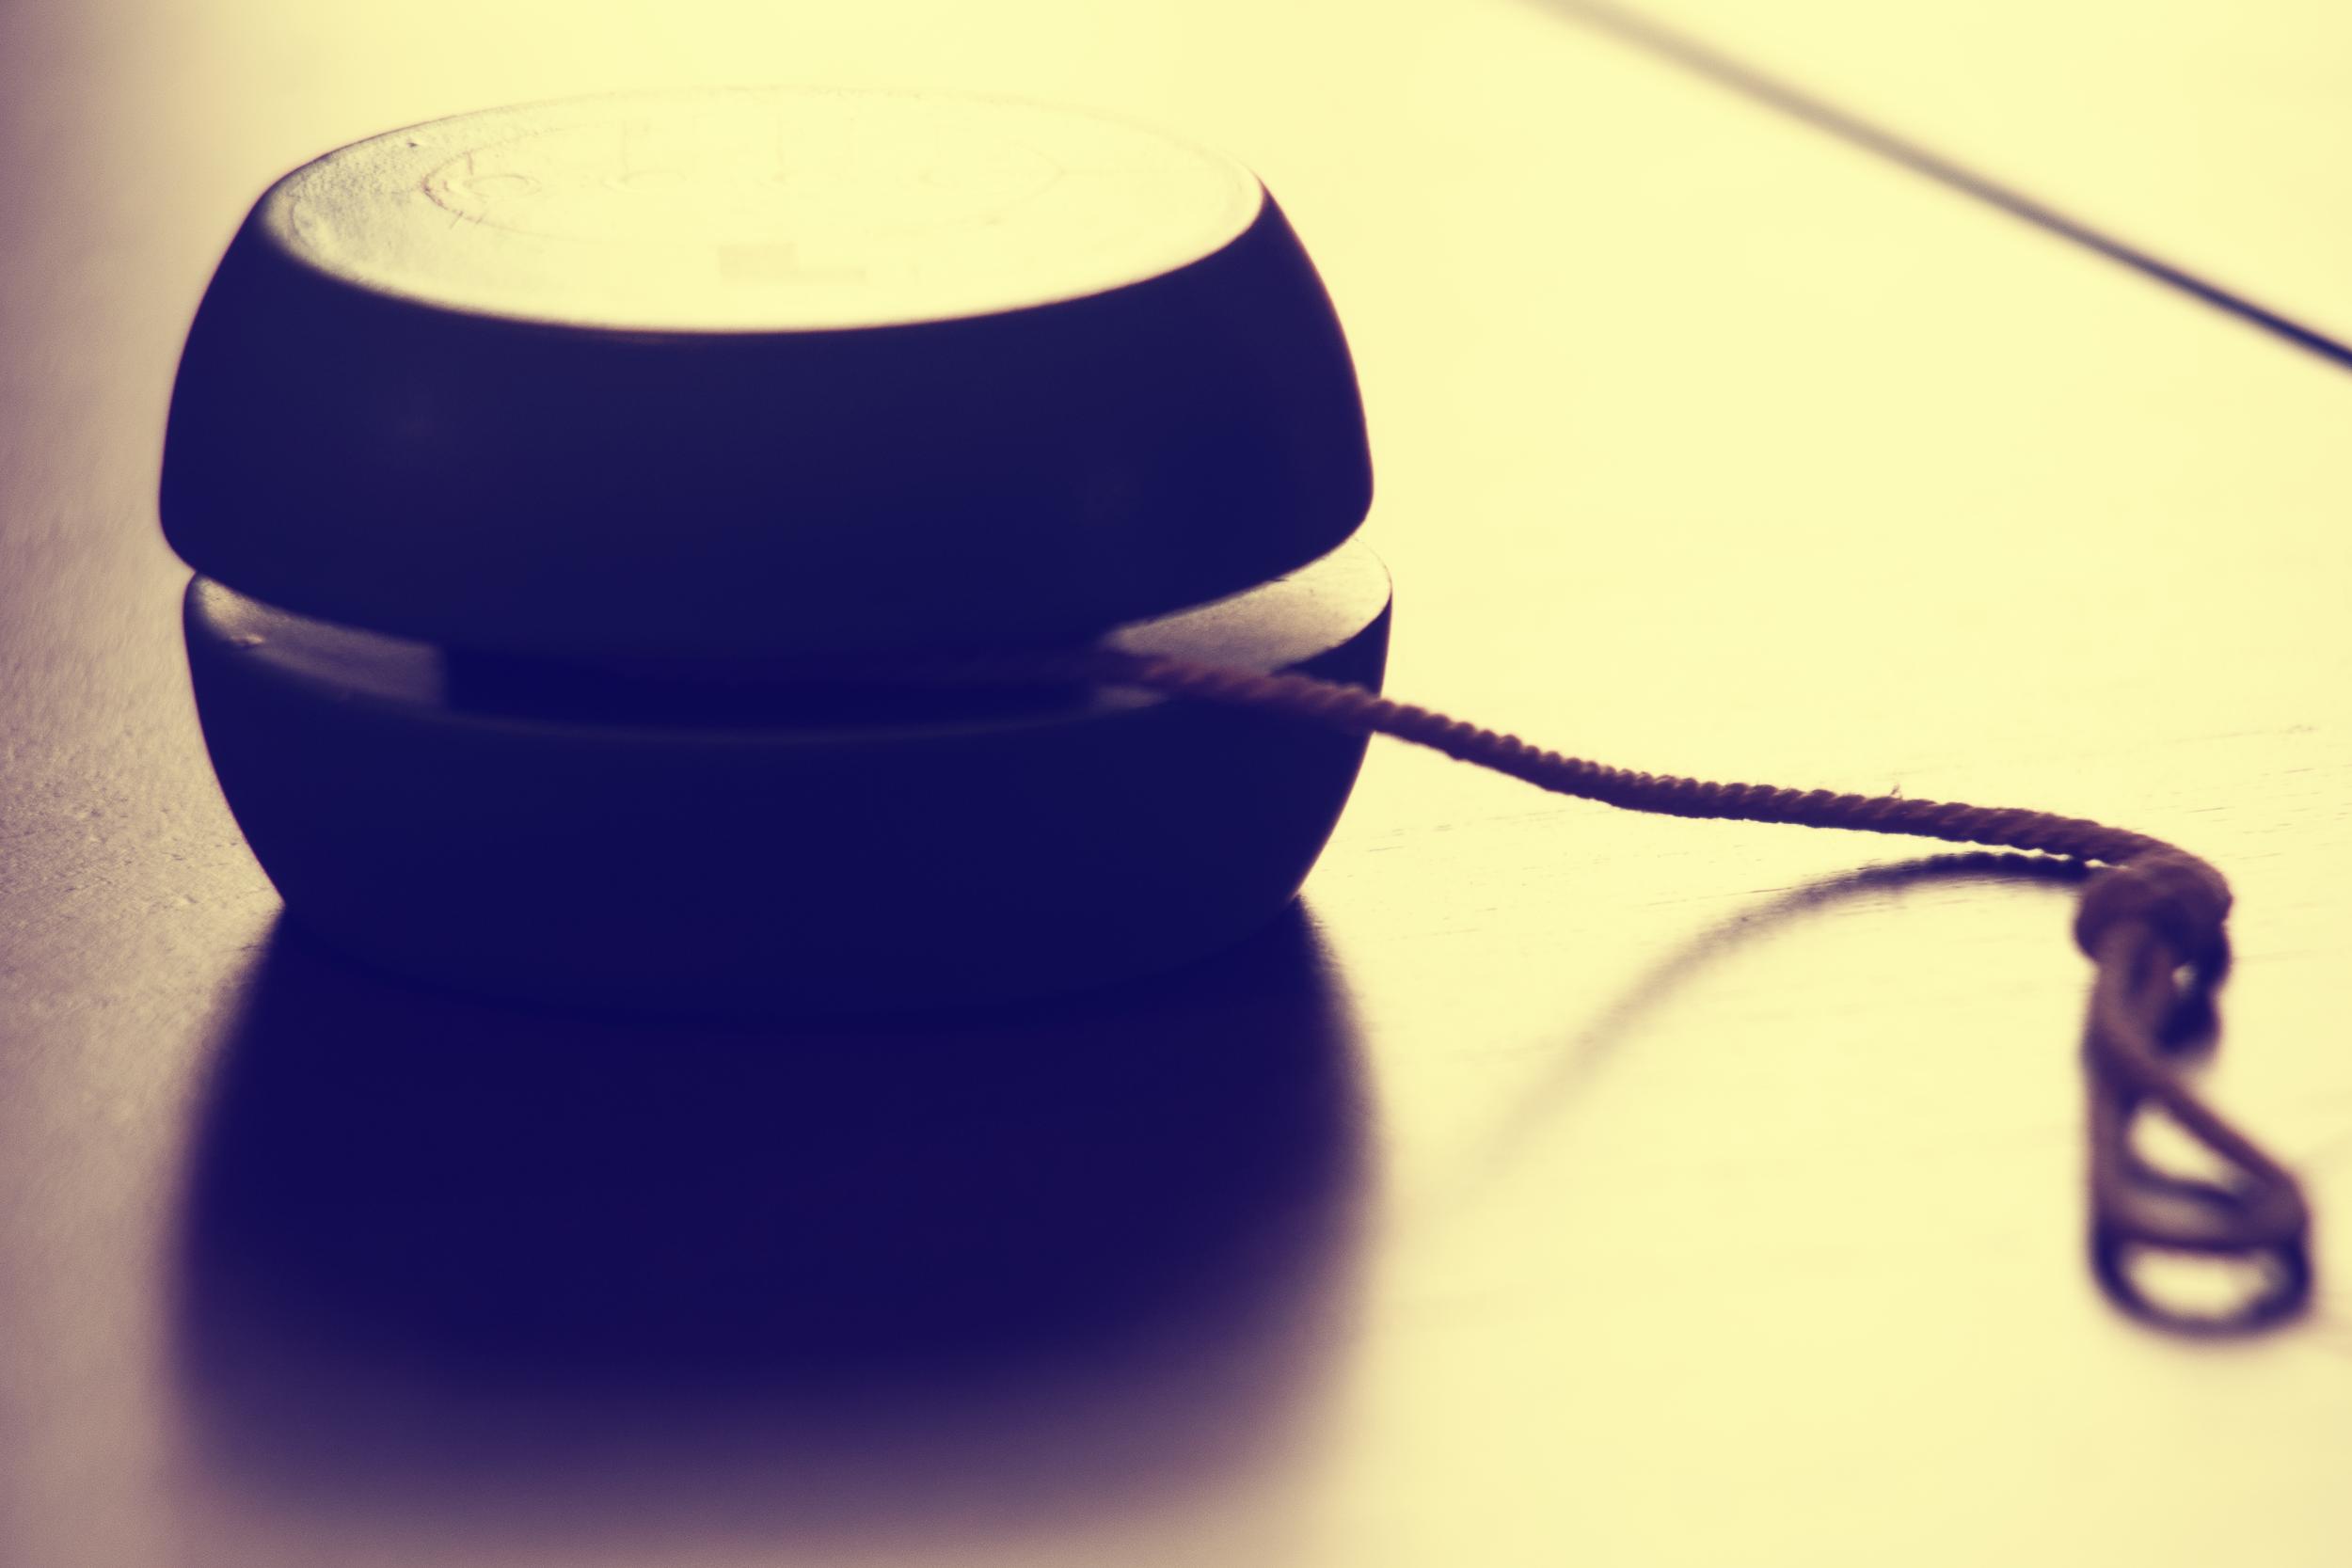
hand, color, blue, lighting, jewellery, glasses, organ, shape, macro photography, cobalt blue, fashion accessory